Cheung Chau

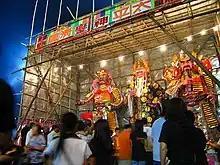
Temporary altar built during the Cheung Chau Bun Festival.

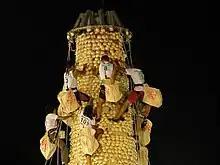
Bun Scrambling Competition 2010

The annual Cheung Chau Bun Festival is a festival which includes a parade of floats, most famously including young children dressed as famous characters doing impossible balancing acts. It lasts three to four days and attracts tens of thousands of visitors to the island.